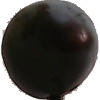
Label: Plum 3